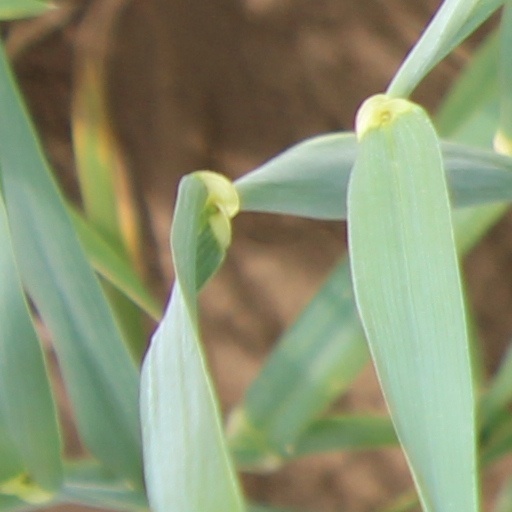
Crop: wheat